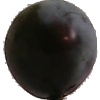
Label: Plum 3